Marie of Württemberg (1818–1888)

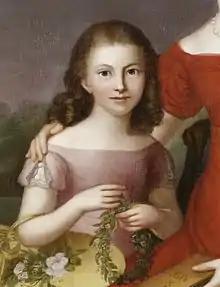
Detail of Marie of Württemberg as a child in a family portrait by Carl Rothe

Marie of Württemberg (1818-1888) was daughter of the Duke of Württemberg and Landgravine of Hesse-Philippsthal in her own right.